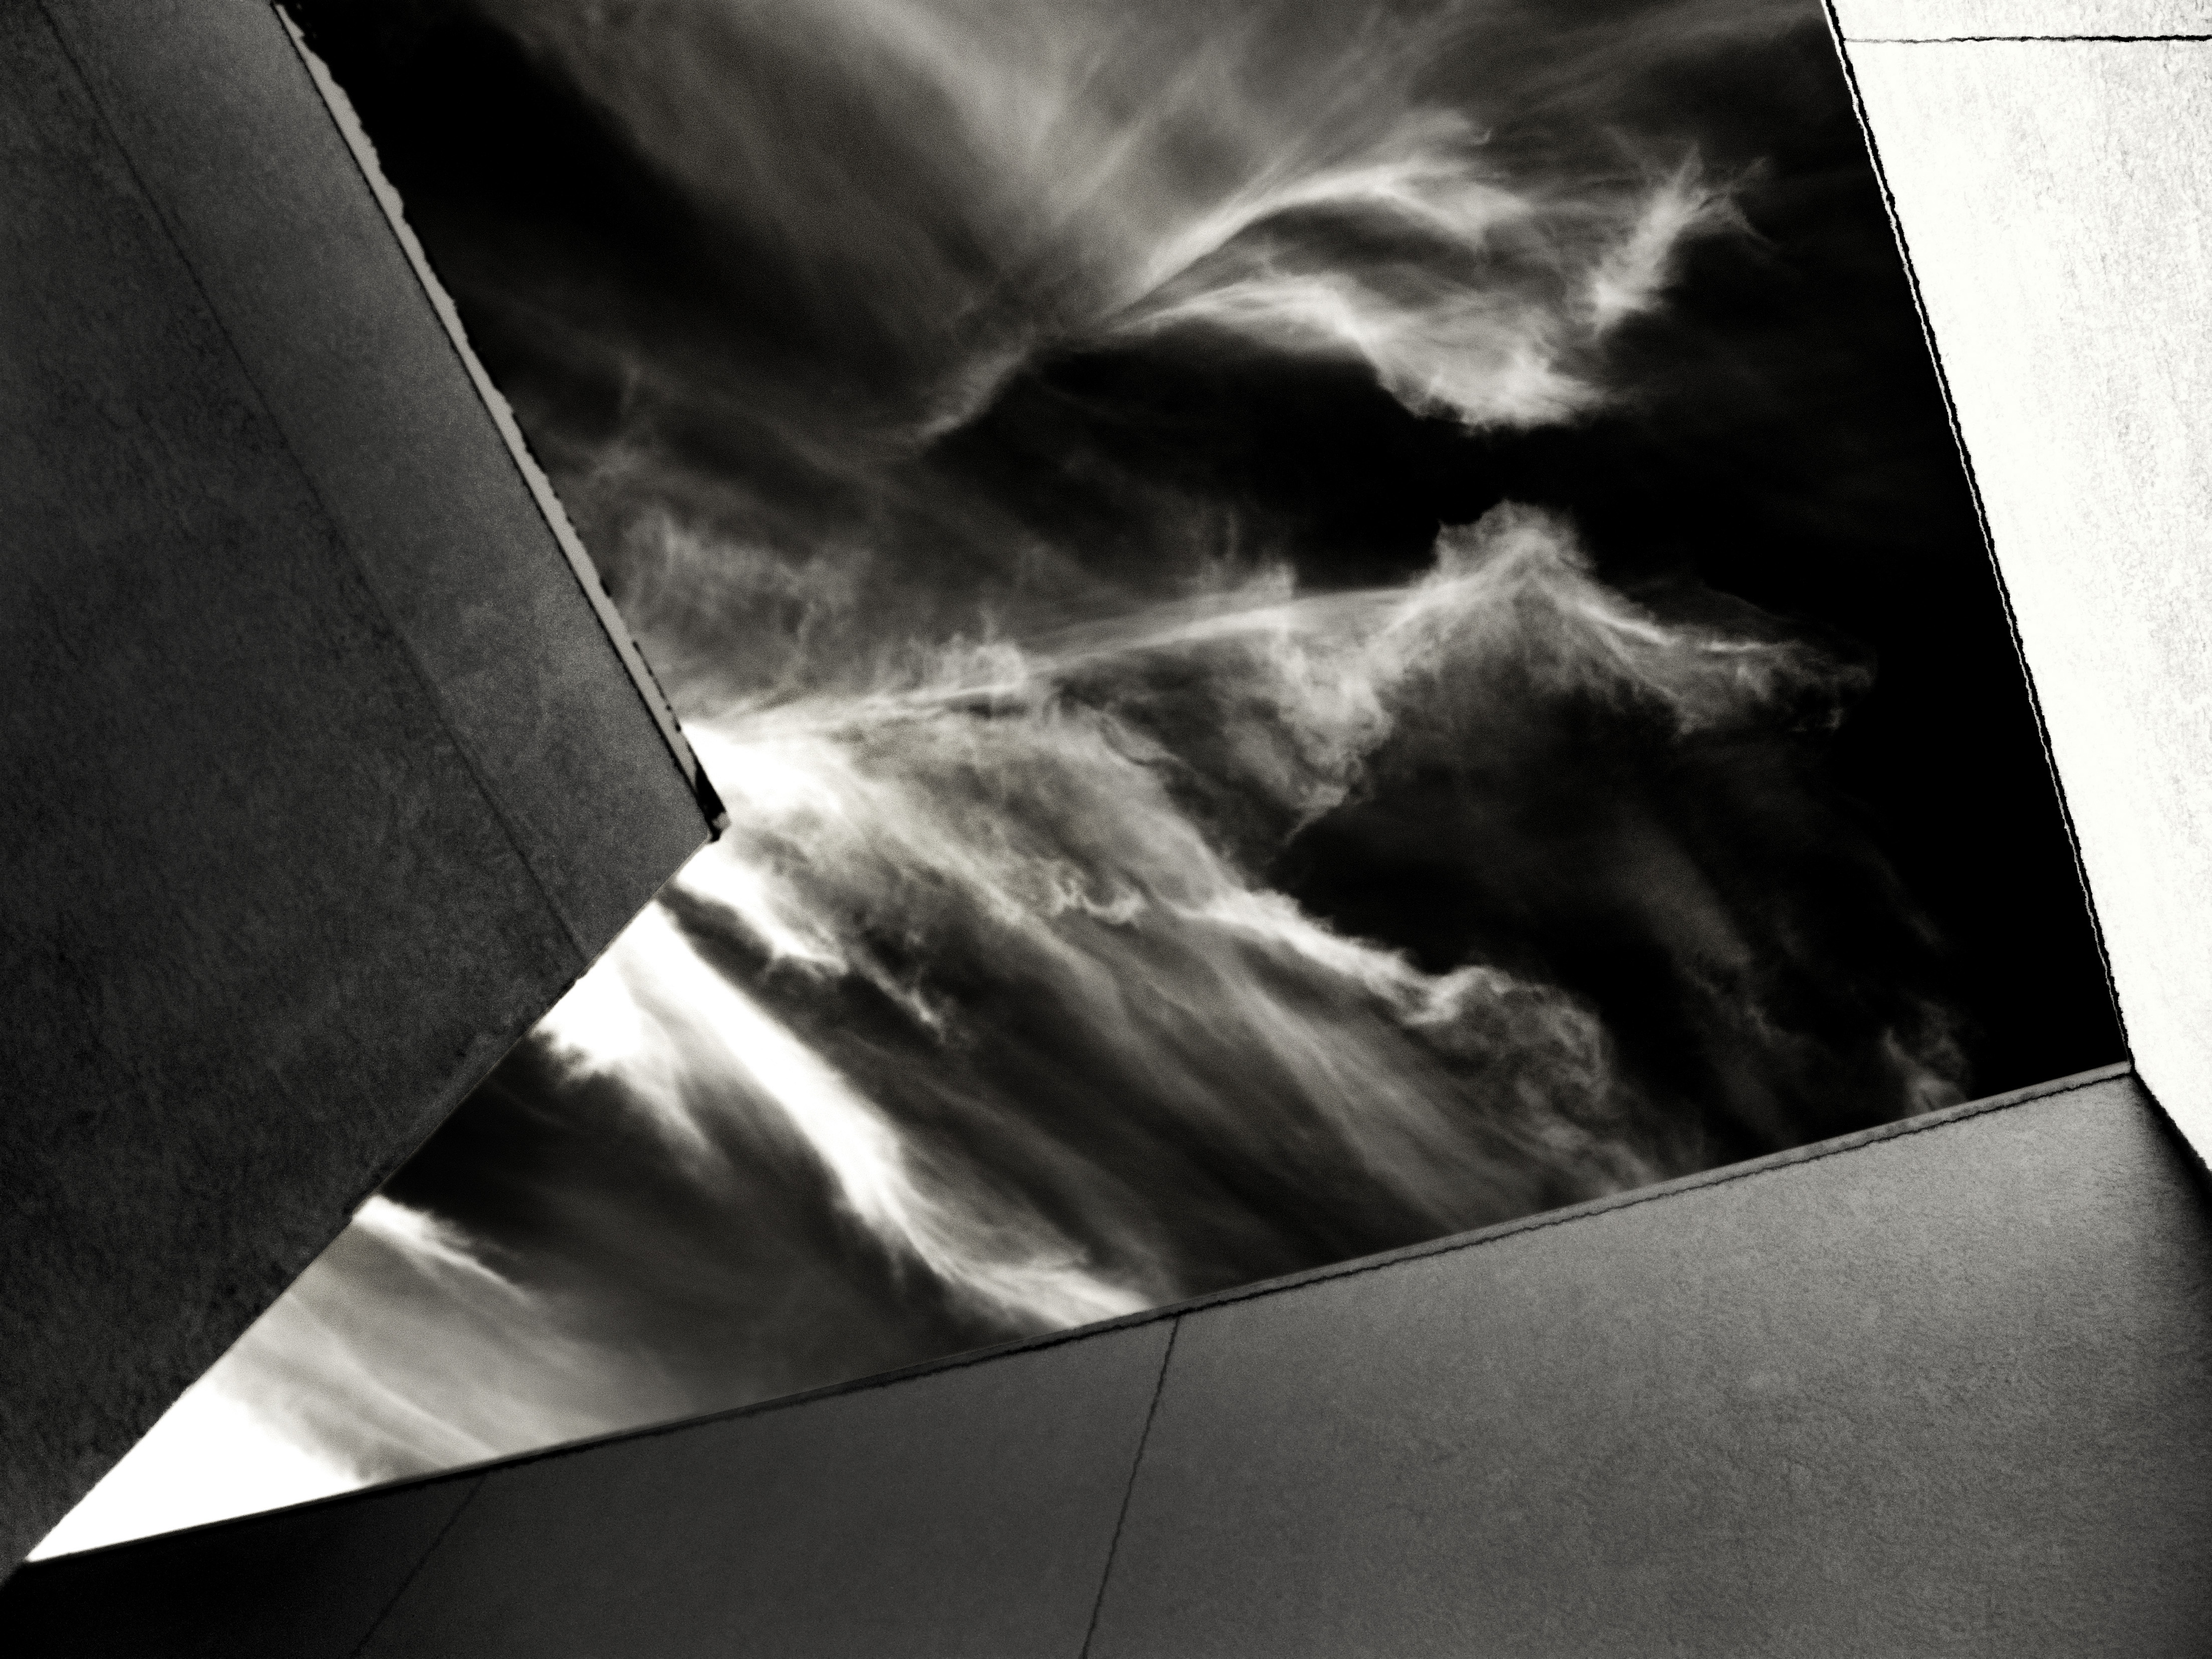
light, black and white, white, photography, color, shadow, darkness, black, monochrome, drawing, photograph, image, shape, monochrome photography